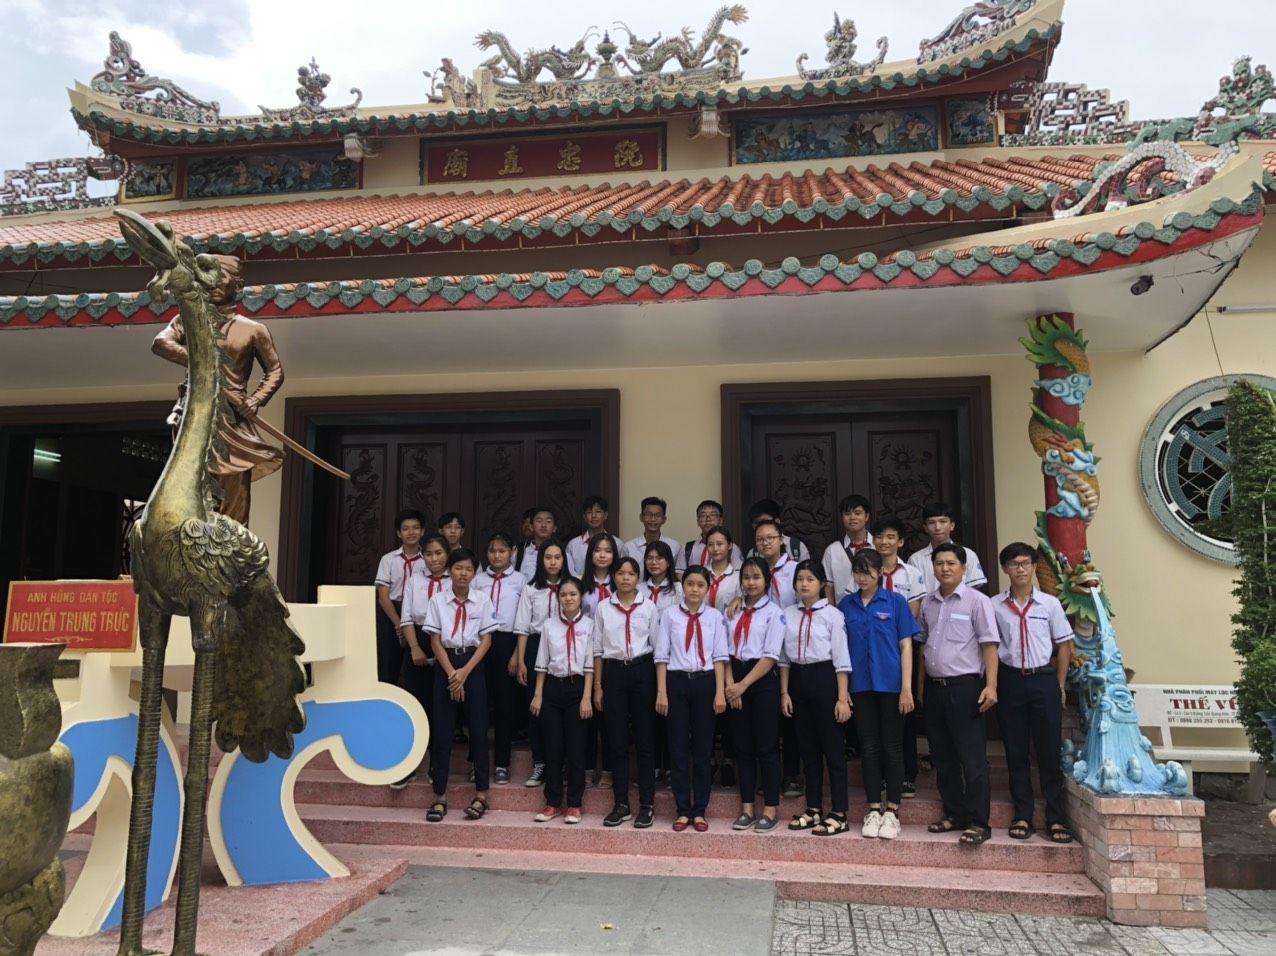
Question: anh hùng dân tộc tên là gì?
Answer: nguyễn trung trực